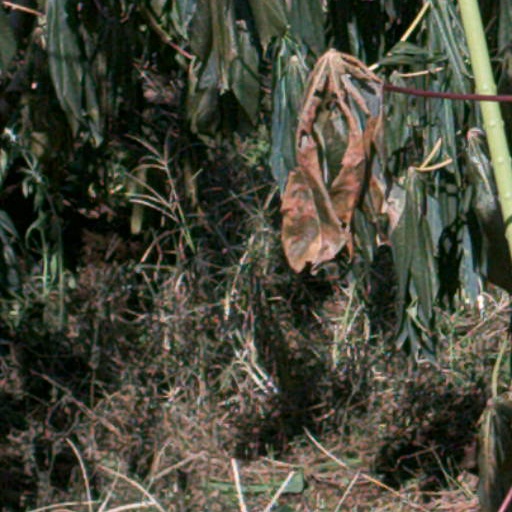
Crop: cassava